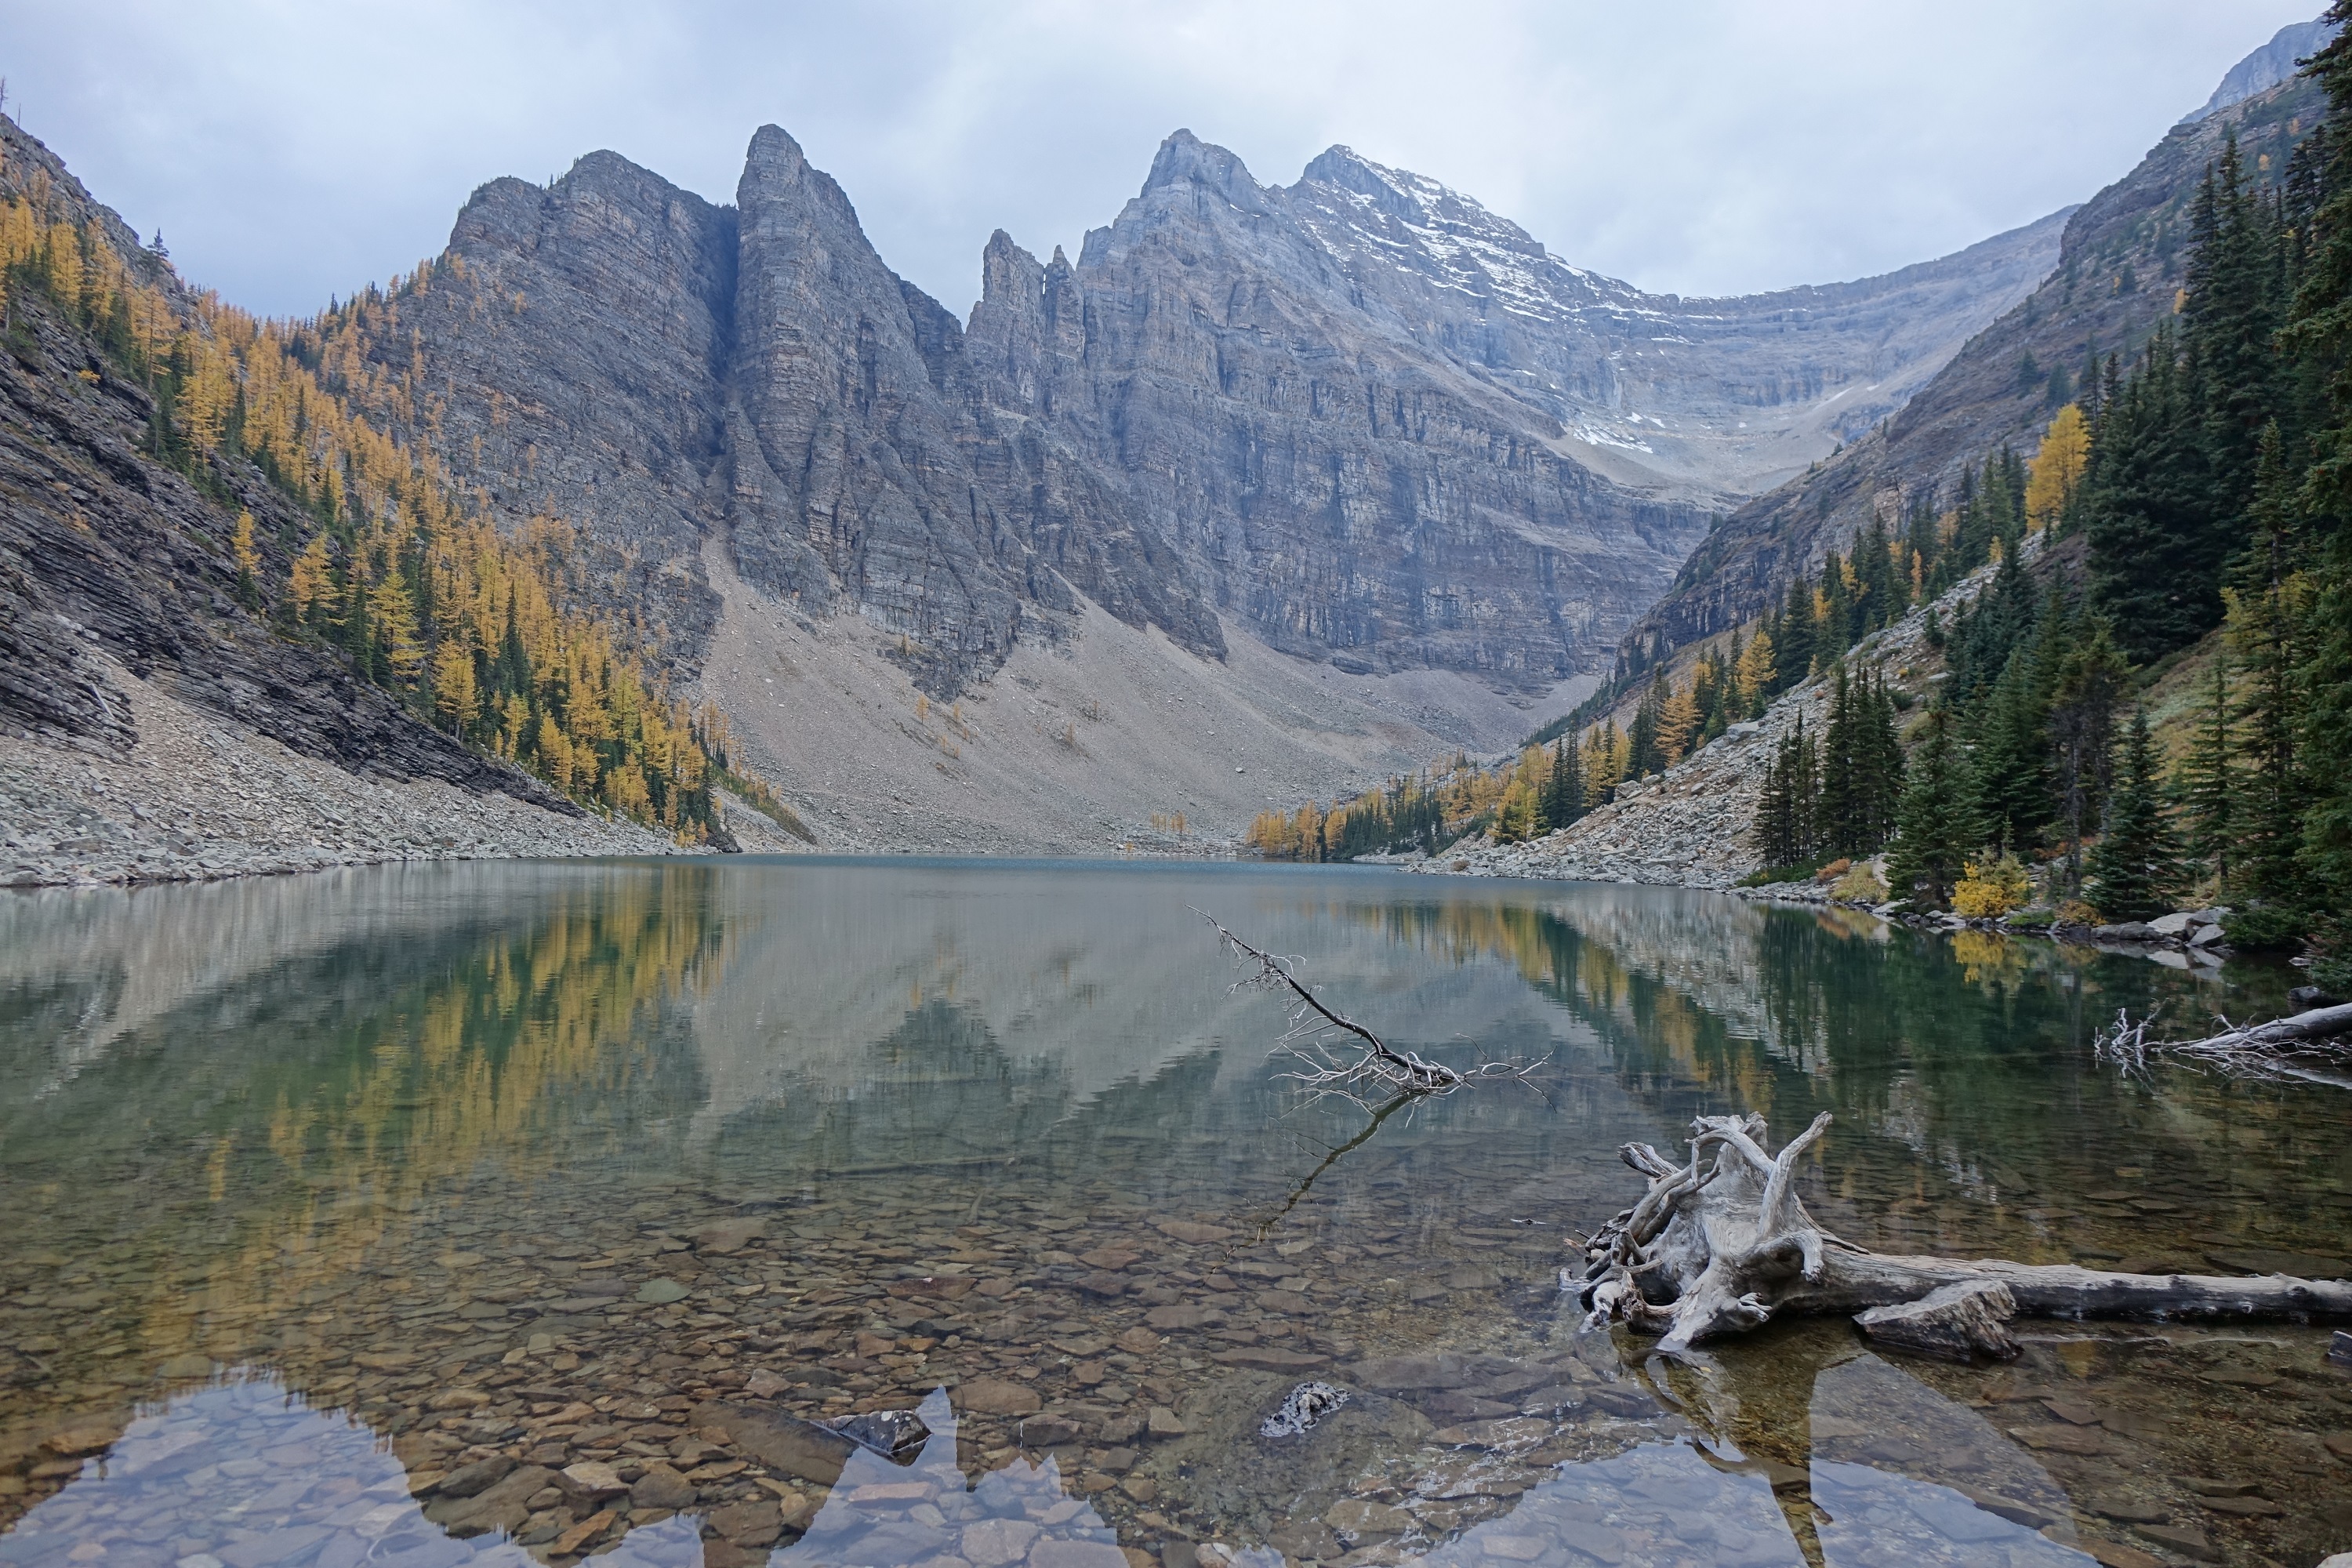
water, nature, forest, wilderness, walking, mountain, snow, sky, lake, adventure, river, valley, mountain range, reflection, tranquil, autumn, scenery, serene, reservoir, tourism, national park, ridge, trees, mountains, alps, canada, plateau, fell, alberta, banff, pure, loch, landform, tarn, mountain pass, canadian rockies, lake agnes, mountainous landforms